No-hitter

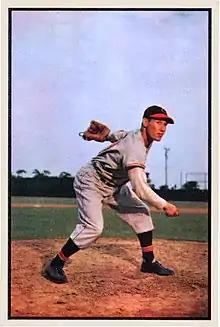
Bob Feller pitched the first Opening Day no-hitter, in 1940.

The Cleveland Indians' Bob Feller left the Chicago White Sox hitless in the 1940 season opener on April 16, the first official Opening Day no-hitter. With the 2020 recognition of certain Negro Leagues as major leagues, Leon Day's no-hitter on May 5, 1946, to open the season for the Newark Eagles against the Philadelphia Stars, should also be recognized.